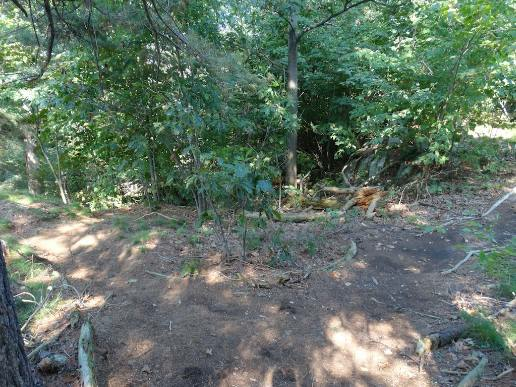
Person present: No